Ossian M. Ross

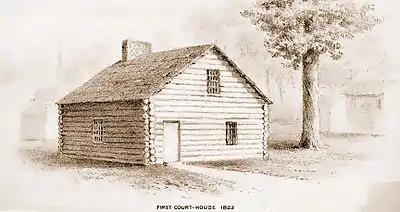
Drawing of the original Fulton County courthouse, situated in Lewistown, Illinois, on land donated for this purpose by Ossian Ross (source: <a href="https%3A//archive.org/details/historyoffultonc00chas">"History of Fulton County, Illinois"

). As justice of the peace, Ross authored a legal document that has been cited as a prime example of pioneer ingenuity and practicality. Prior to receiving his commission as justice of the peace, Ross was asked to marry a pioneer couple. In response, he wrote the following document: "To All the World Greetings – Know ye, that John Smith and Poly Myers is hereby entitled to go together and do as old folks does anywhere inside of Copperas precinct, and when my commission comes I am to marry em good and proper, and date em back to kiver accidents. O. M. R. Justice Peace."